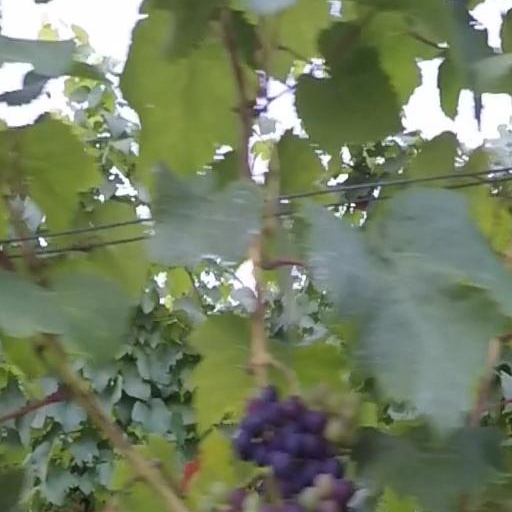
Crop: grape